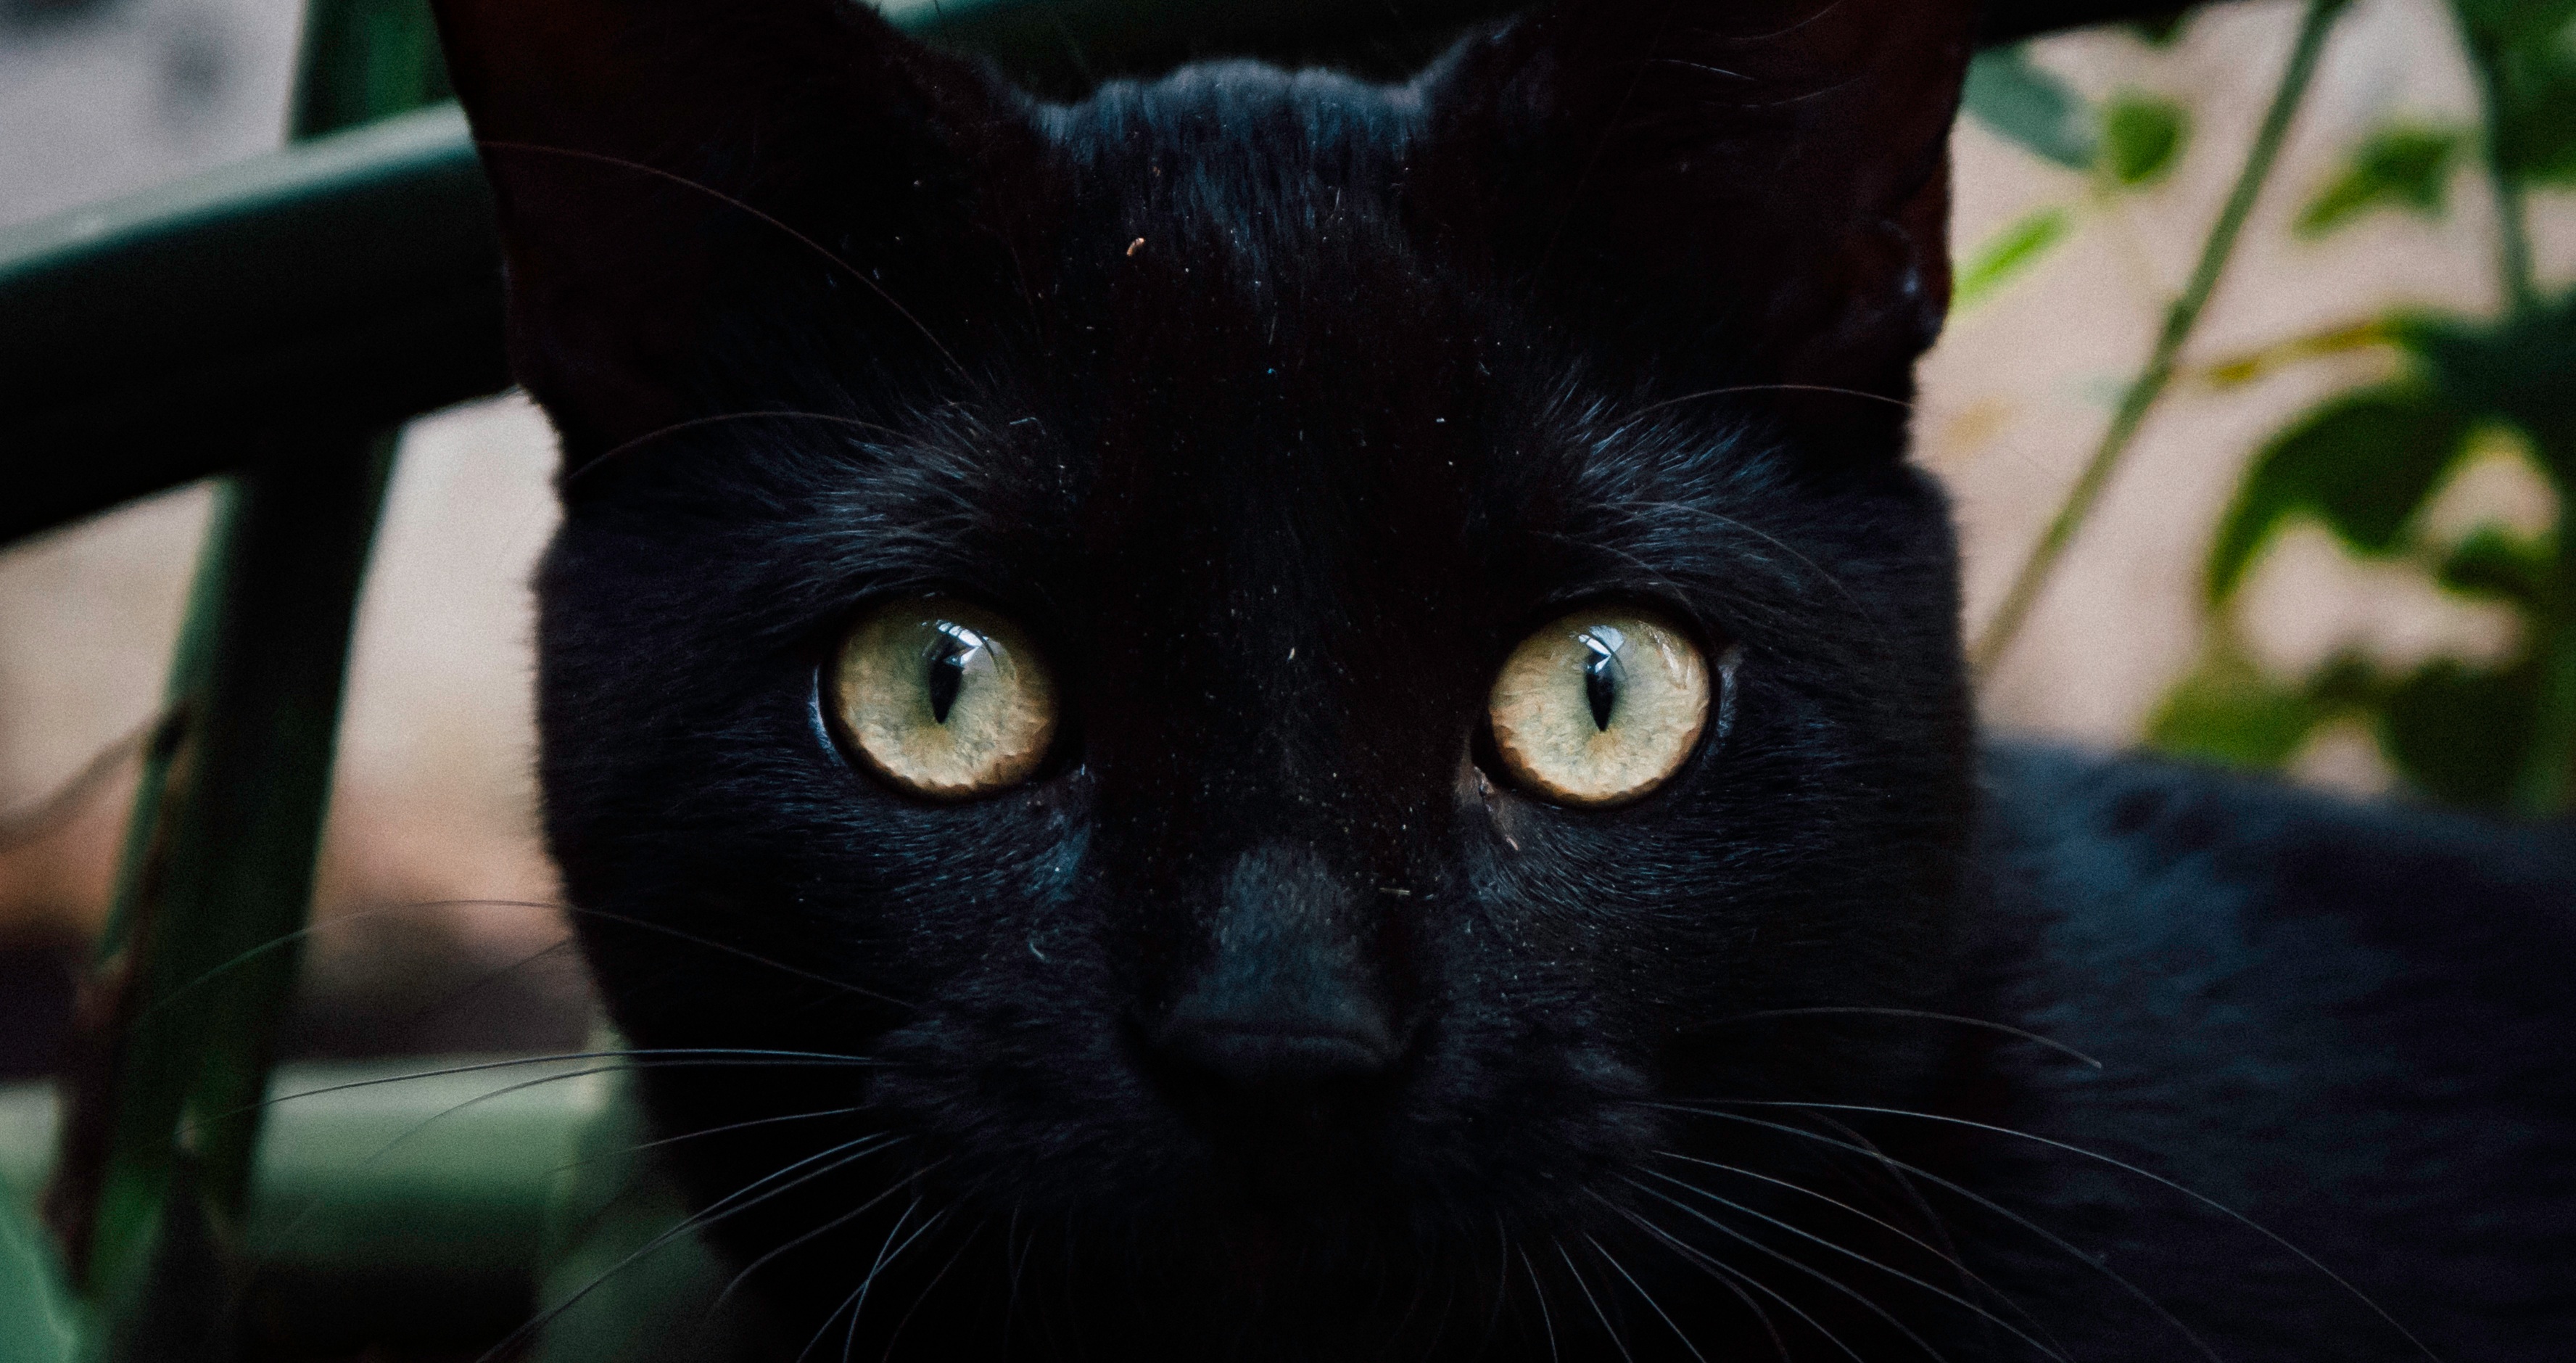
cat, mammal, black cat, black, fauna, close up, nose, whiskers, vertebrate, small to medium sized cats, cat like mammal